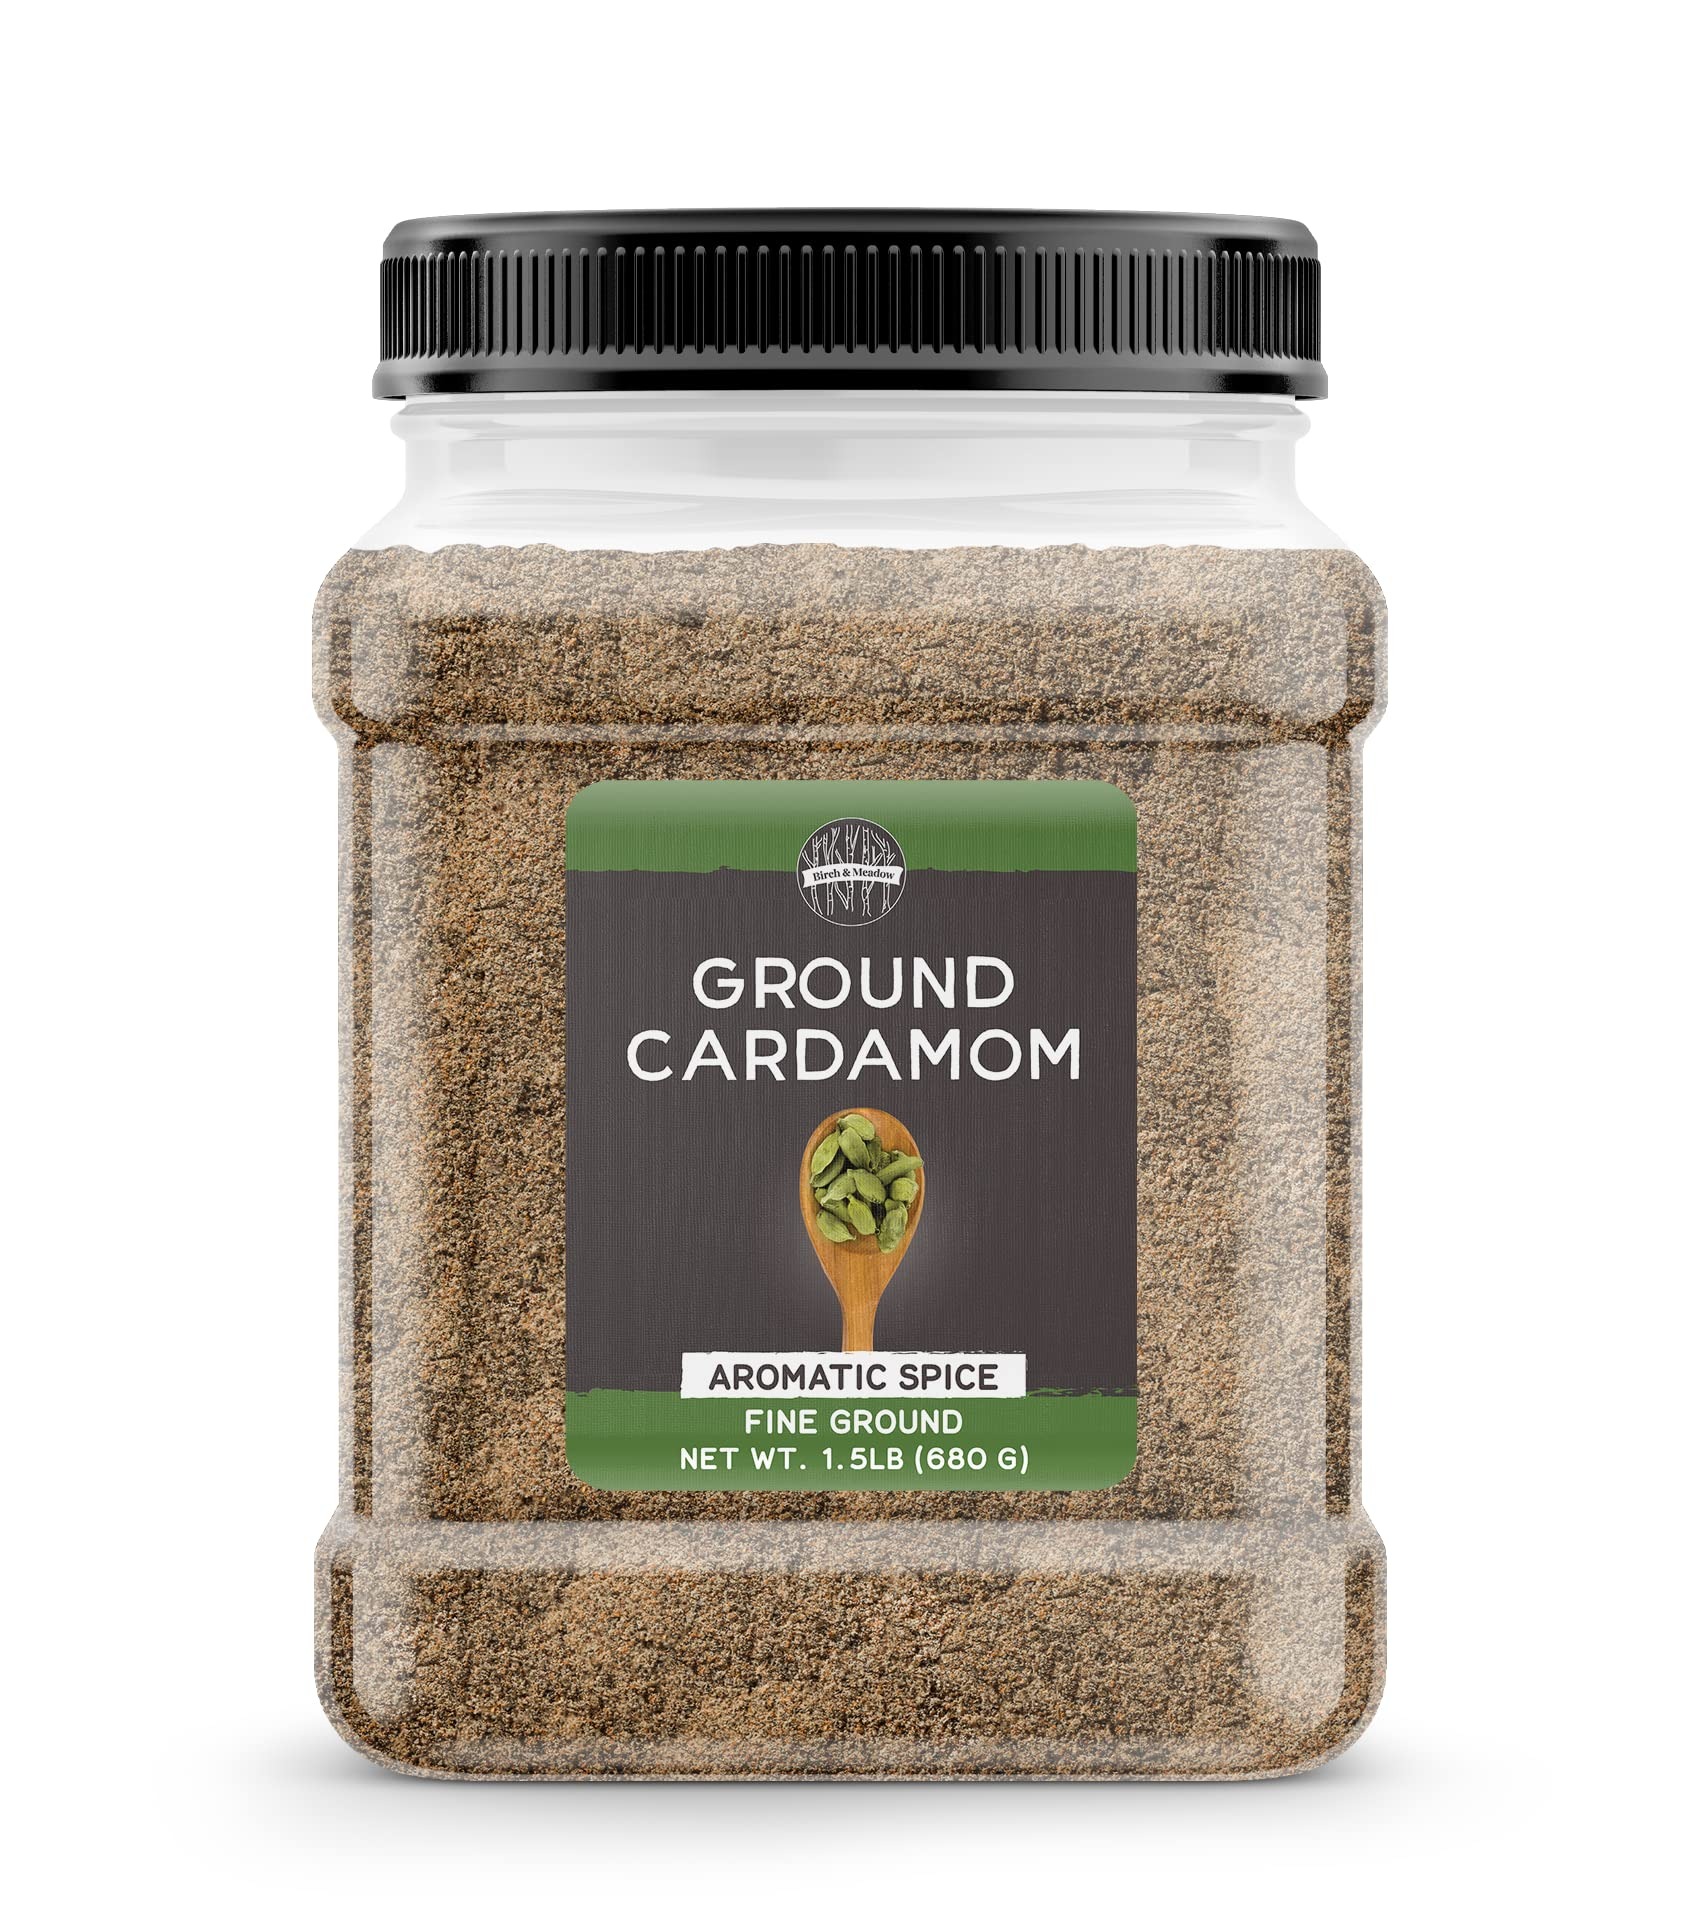
Item Name: Birch & Meadow 1.5 lb of Ground Cardamom, Spicy & Fruity, Versatile
Bullet Point 1: Birch & Meadow Ground Cardamom
Bullet Point 2: Add to tea, fruit pies, balsamic rice, curry and more
Bullet Point 3: A notable spice in Indian cuisine
Bullet Point 4: Ingredients you can't wait to share with family and friends
Bullet Point 5: Packaged in the USA
Product Description: Our products are made from pure food-grade ingredients, without added fillers, additives, or preservatives. Whether cooking, cleaning, baking, or practicing self-care, our extensive selection is sure to help get the job done.
Value: 24.0
Unit: Ounce

Price: 52.99